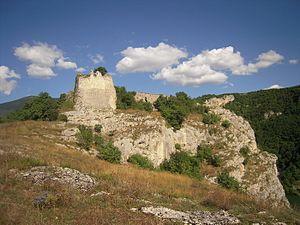
Cet article recense les monuments nationaux situés sur le territoire de la municipalité de Mrkonjić Grad en Bosnie-Herzégovine et dans la République serbe de Bosnie. La liste établie par la Commission pour la protection des monuments nationaux compte 6 monuments nationaux inscrits sur la liste principale et 2 monuments inscrits sur une liste provisoire.
Mrkonjić Grad est une ville et une municipalité de Bosnie-Herzégovine située dans la République serbe de Bosnie. Selon les premiers résultats du recensement bosnien de 2013, la ville intra muros compte 7 915 habitants et la municipalité 18 136.
La forteresse de Bočac est située en Bosnie-Herzégovine, sur le territoire du village de Dabrac et dans la municipalité de Mrkonjić Grad. Elle remonte au Moyen Âge et à la période ottomane et est inscrite sur la liste des monuments nationaux de Bosnie-Herzégovine.